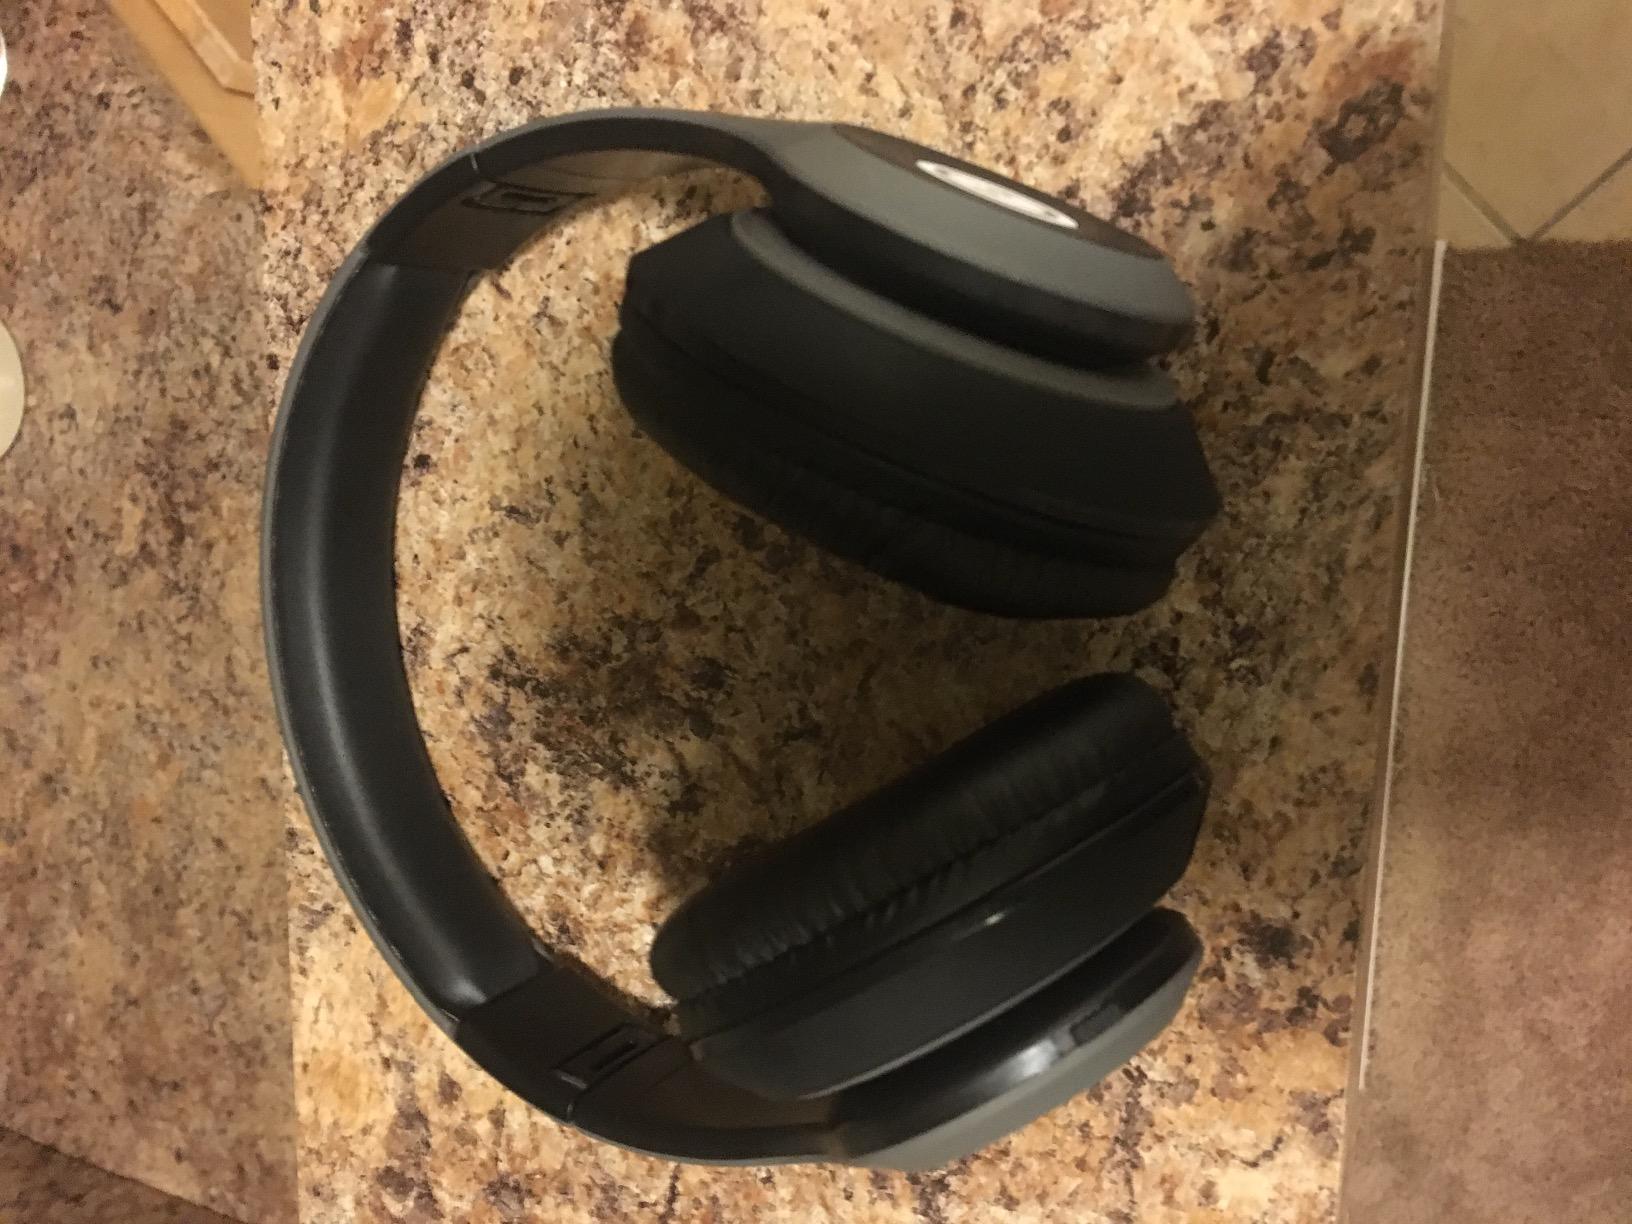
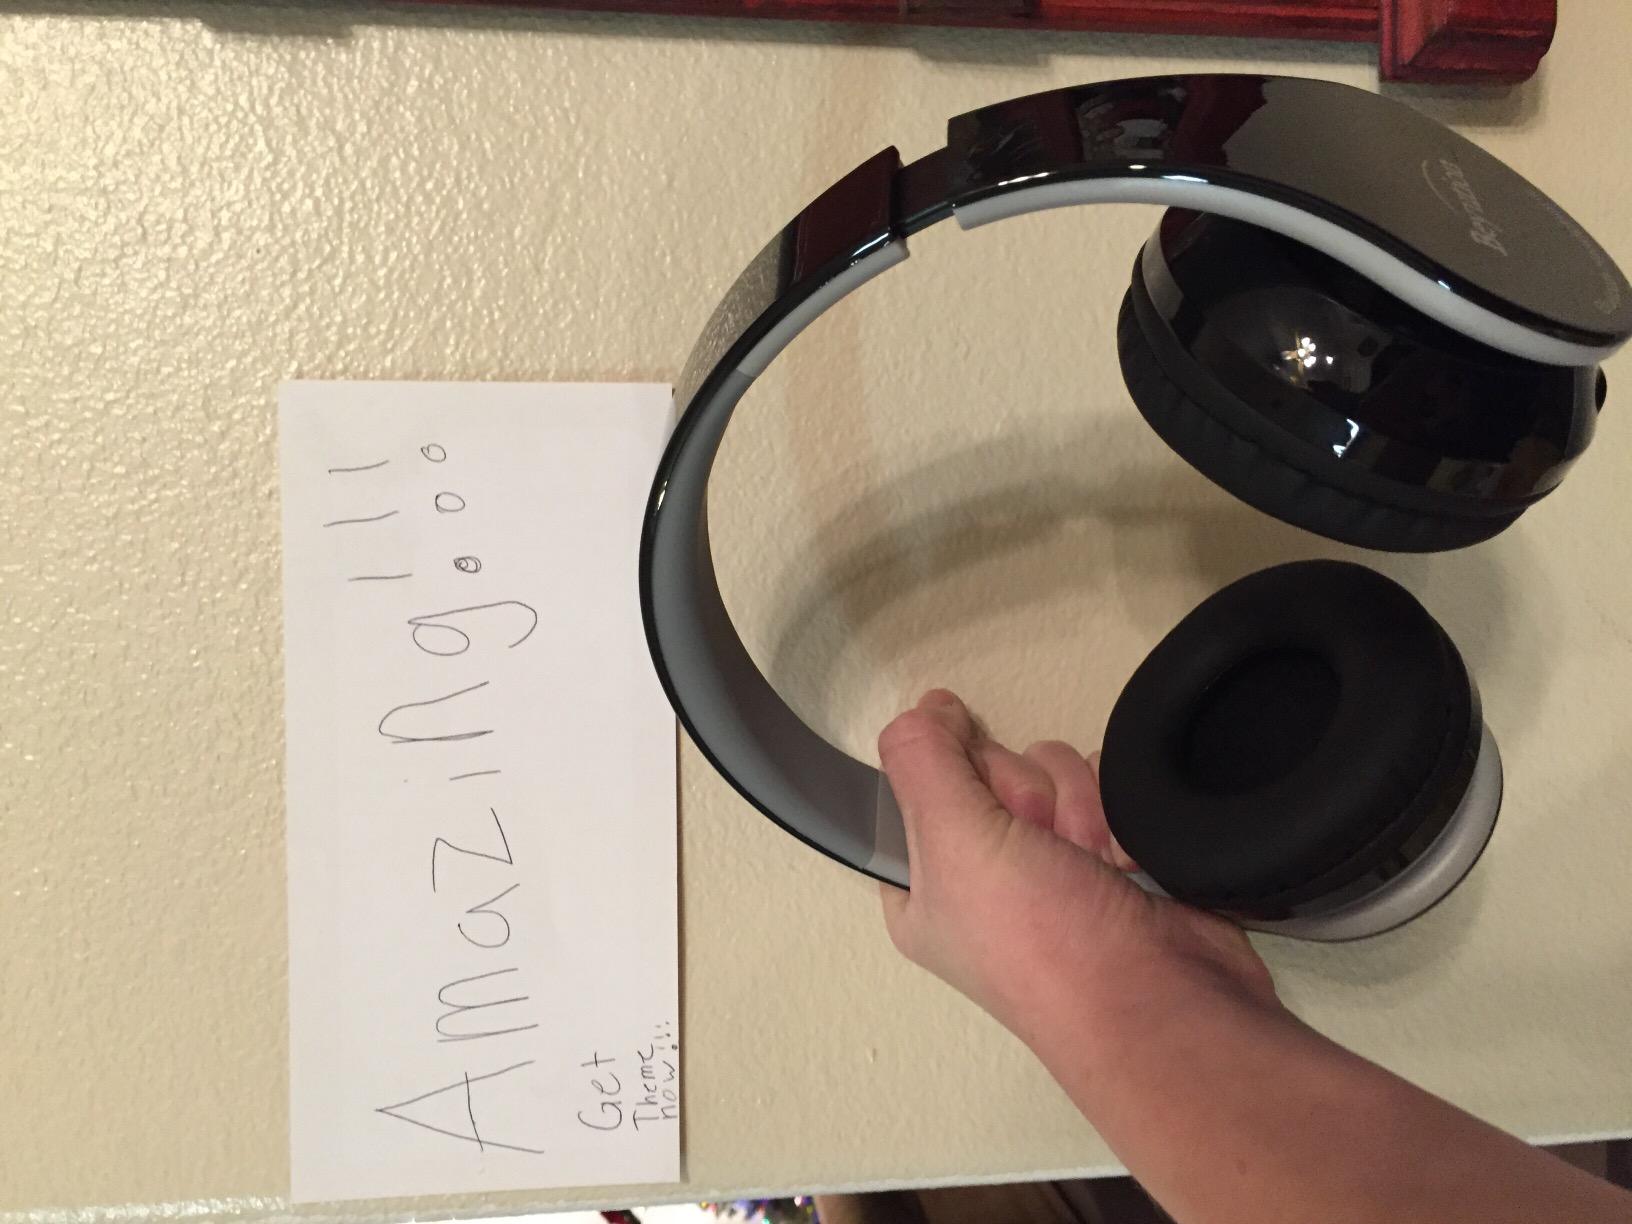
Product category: headphones
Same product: no